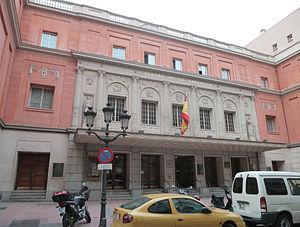
Le Teatro de la Zarzuela est un théâtre de Madrid, en Espagne, situé rue Jovellanos.